Swiss wing

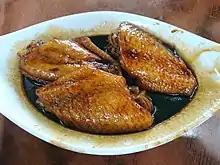
Swiss chicken wings

Swiss wing is a kind of sweet soy sauce-flavored chicken wings served in some restaurants in Hong Kong. It is marinated in sauce made up of soy sauce, sugar, Chinese wine, and spices. Despite the name "Swiss", it is unrelated to Switzerland. Instead, it is believed to have originated in either Hong Kong or Guangzhou.